2007 Hong Kong Island by-election

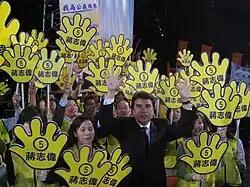
Stanley Chiang's supporters

Anson Chan and Regina Ip are without doubt the front-runners in this election. Chan is supported by the pan-democrats, while Ip has the blessing of the pro-Beijing forces, and the pro-business Liberal Party.